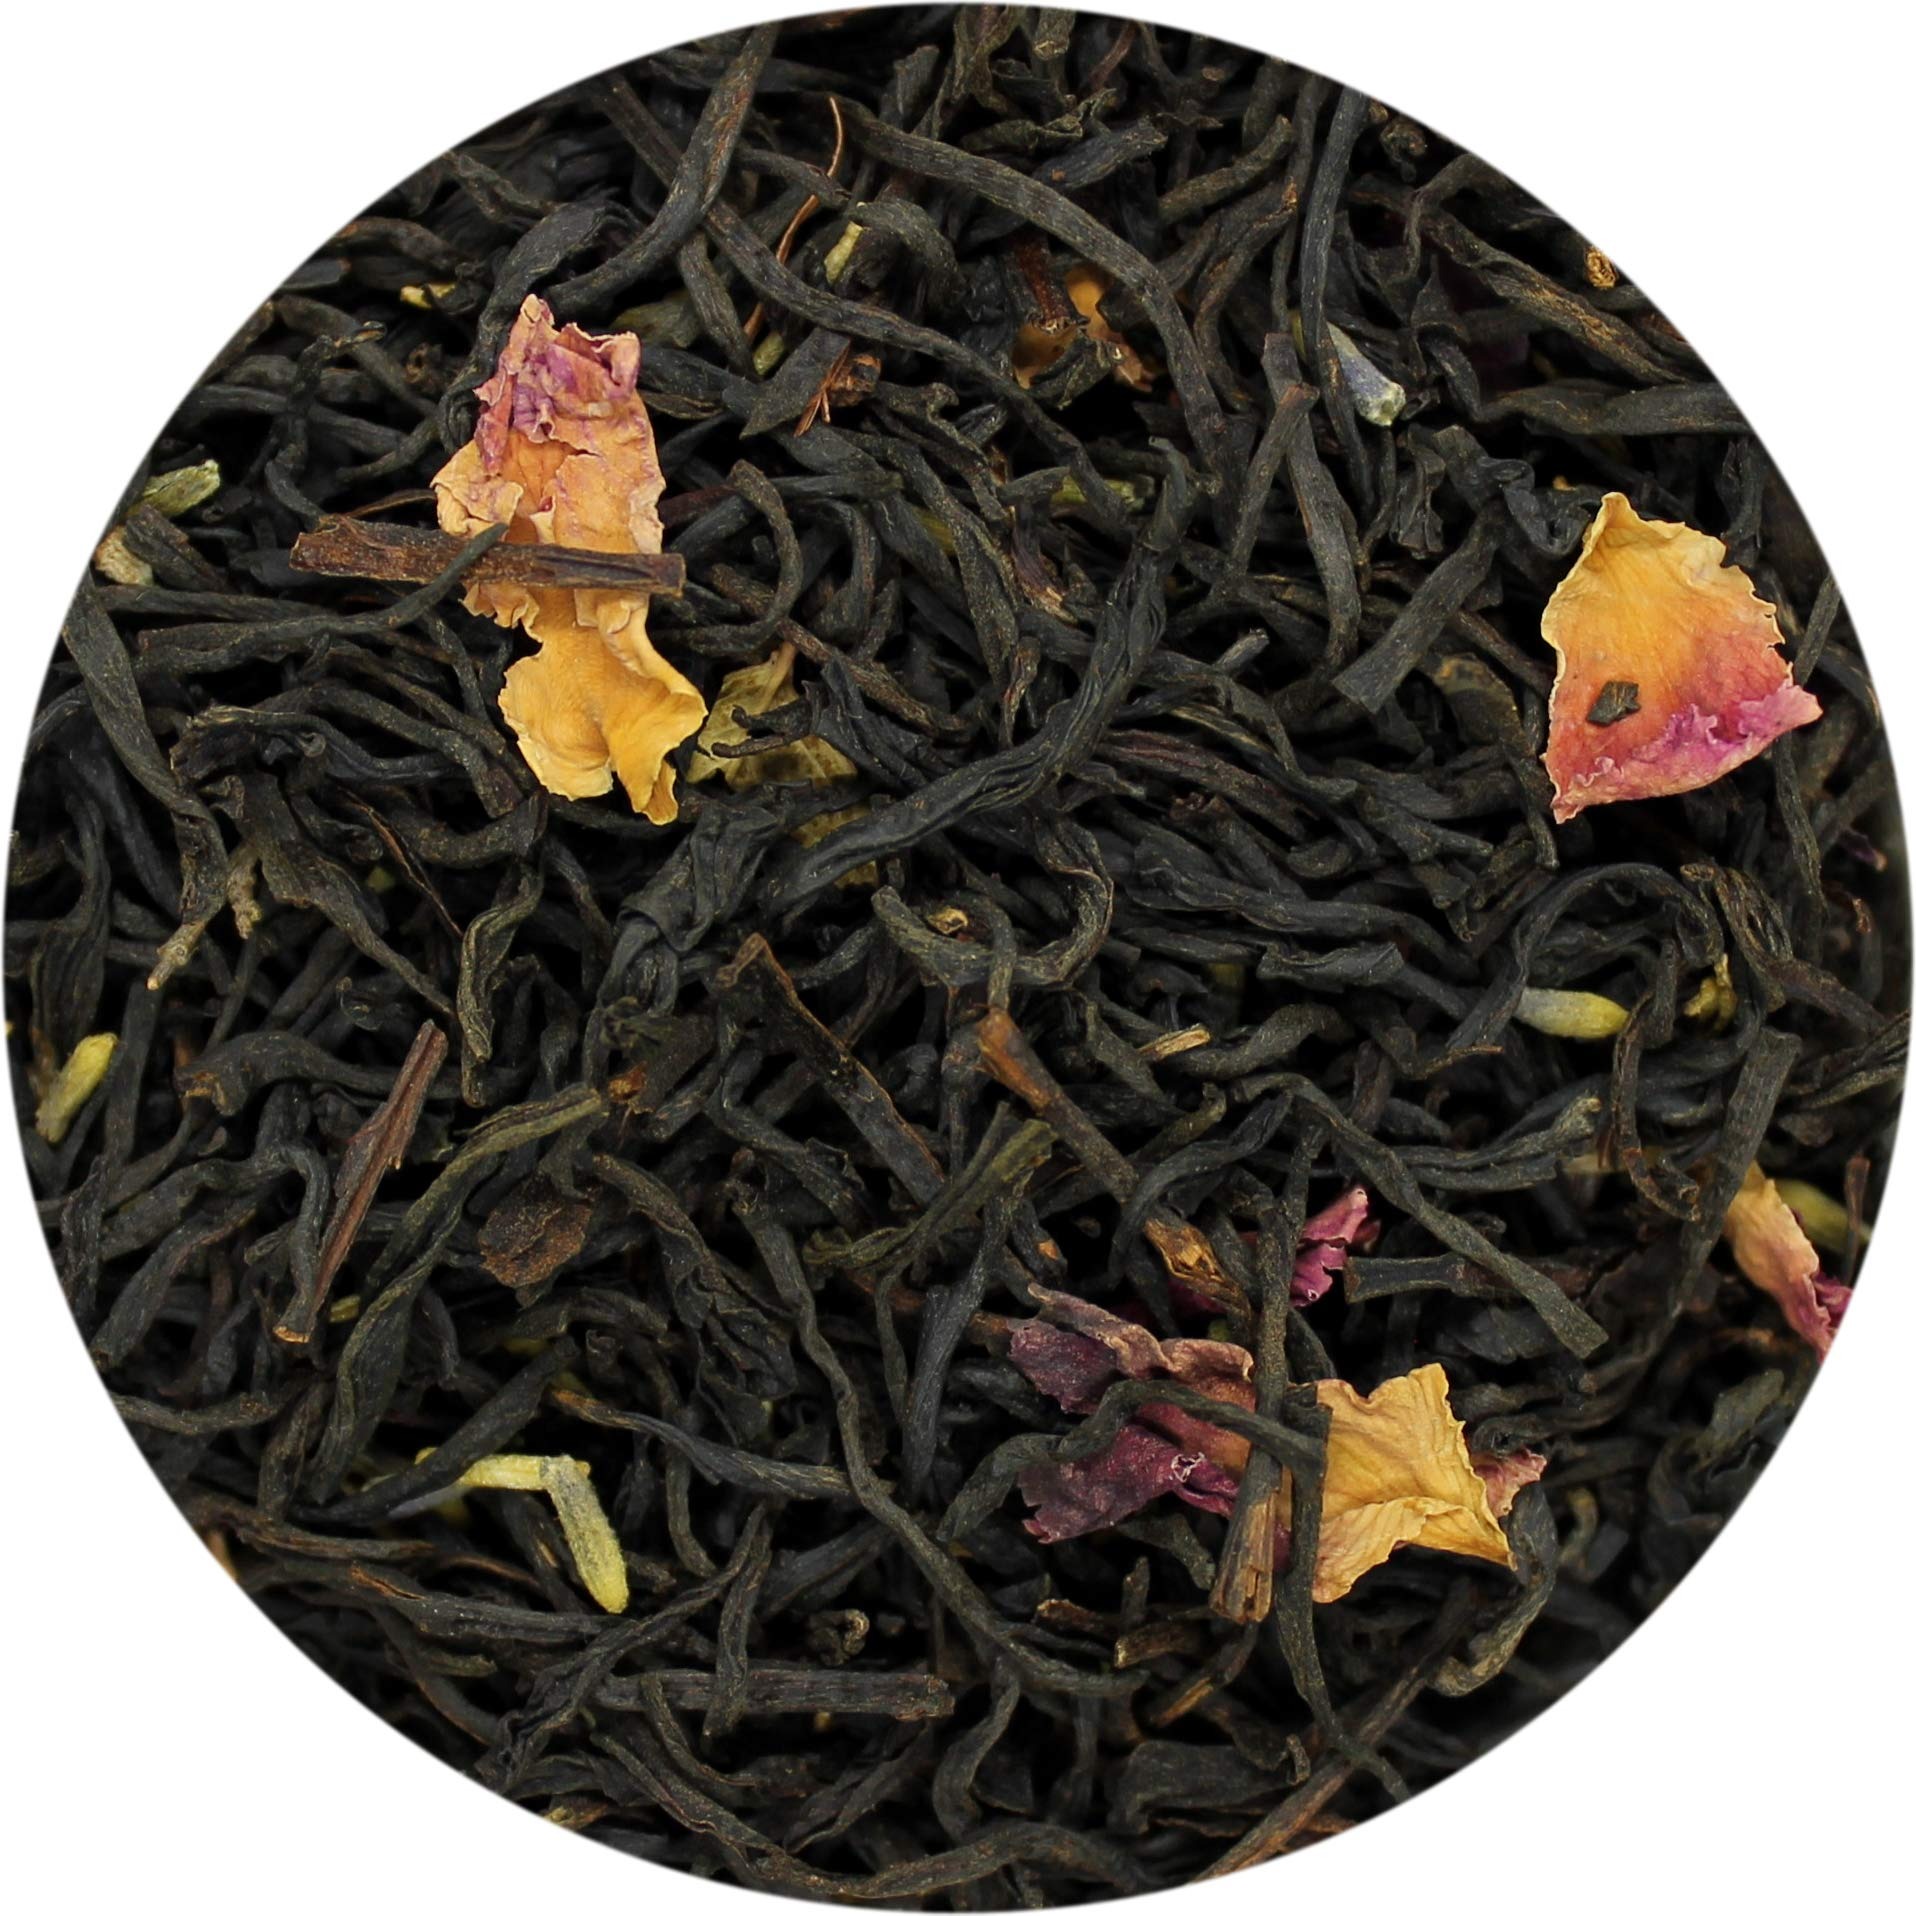
Item Name: Special Tea Vintage Earl Grey Black Tea, 20 Count
Bullet Point 1: Biodegradable tea bag paper.
Bullet Point 2: Premium gourmet grade leaf tea.
Bullet Point 3: Premium tea leaves have all their essential oils intact, so the flavor, quality and health benefits are maintained.
Bullet Point 4: Individually hand packed in the USA.
Bullet Point 5: Packed in a resealable foil pouch to retain freshness.
Bullet Point 6: Special Tea Assam Reserve Black Tea, 20 Count
Value: 20.0
Unit: count

Price: 15.71